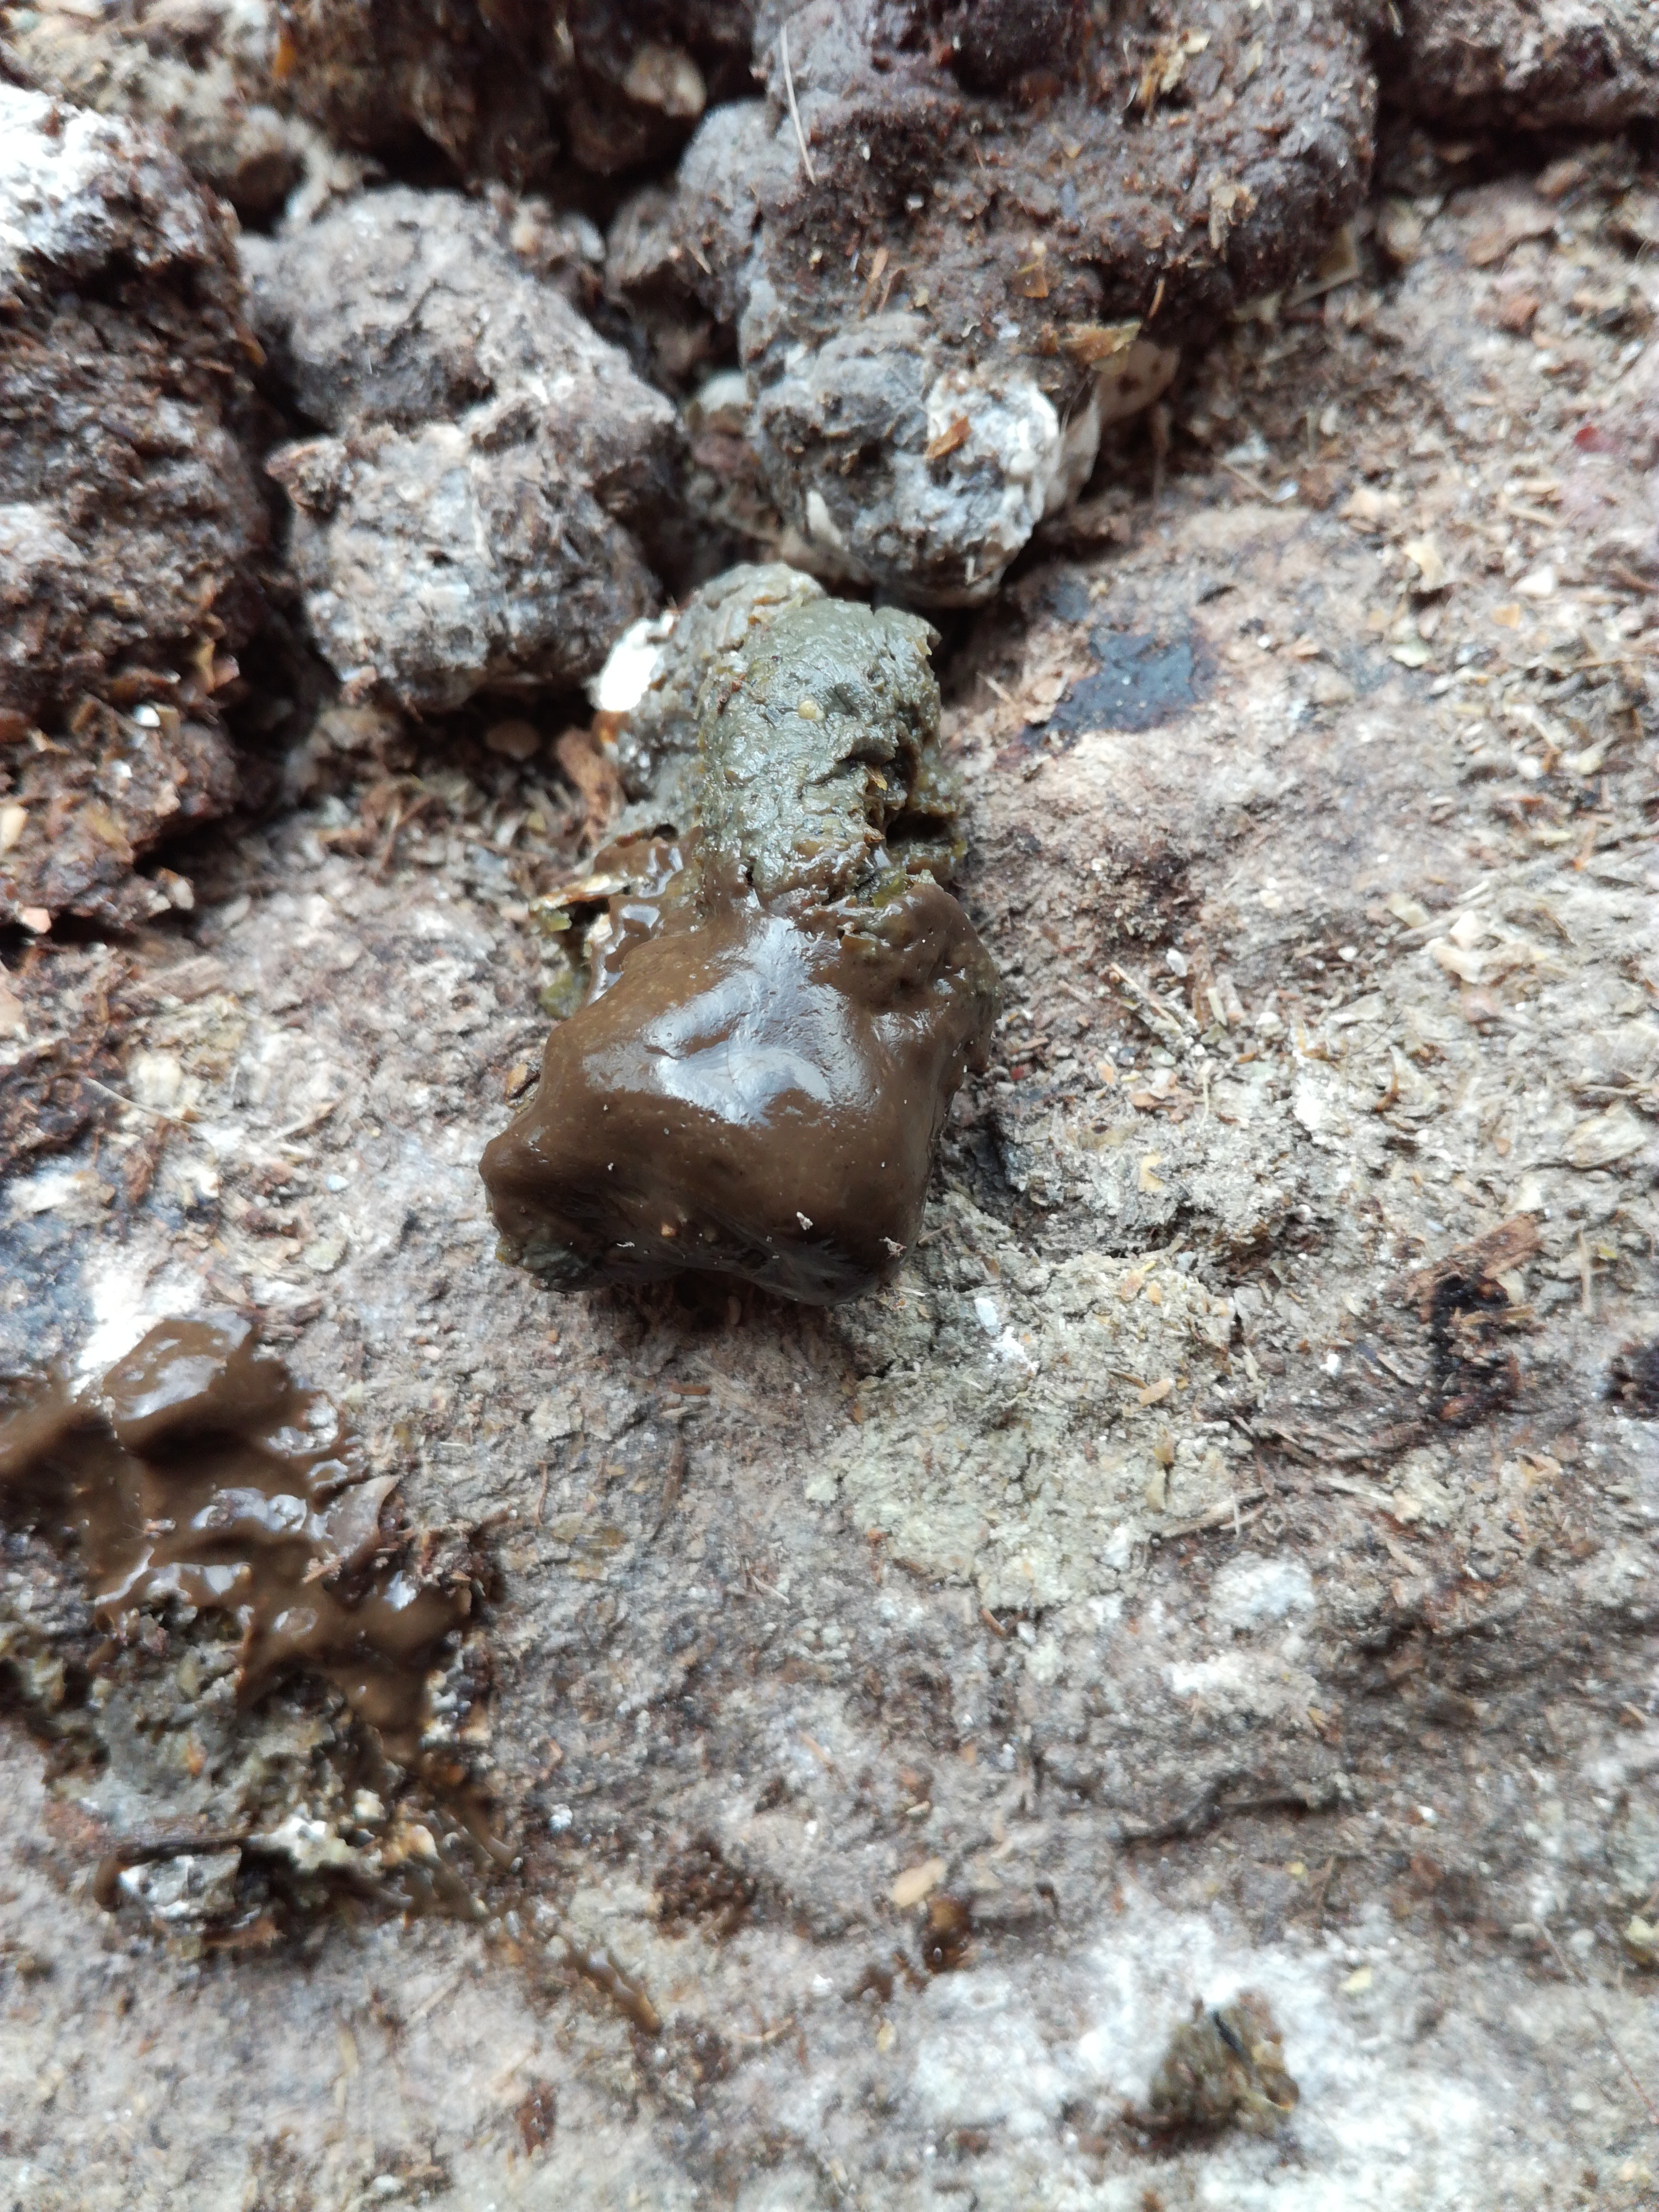
PCR-confirmed diagnosis: Healthy